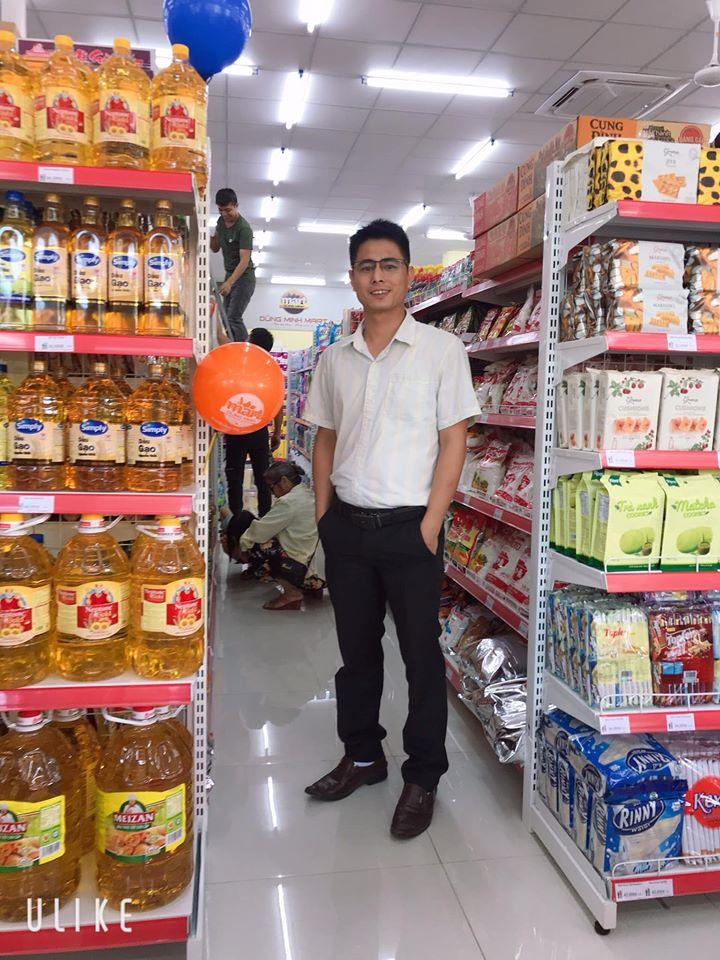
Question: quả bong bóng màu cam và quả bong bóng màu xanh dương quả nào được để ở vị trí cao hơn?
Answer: quả màu xanh dương